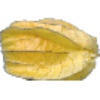
Label: physalis_with_husk